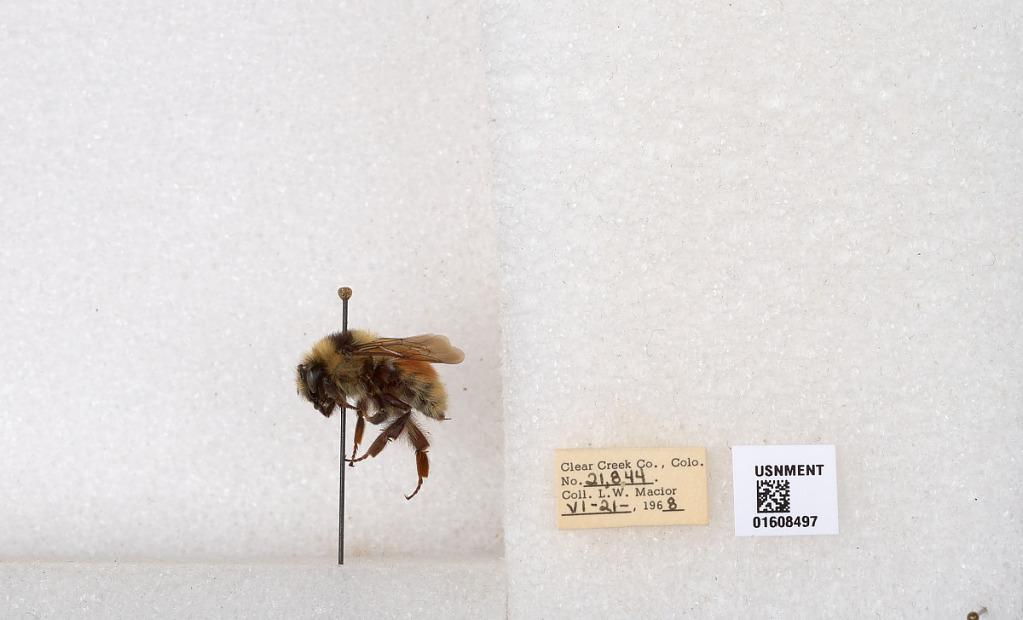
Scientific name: Bombus (Pyrobombus) sylvicola Kirby
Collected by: L. Macior
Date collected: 1968-6-21
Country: United States
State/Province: Colorado
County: Clear Creek
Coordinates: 39.6891, -105.644